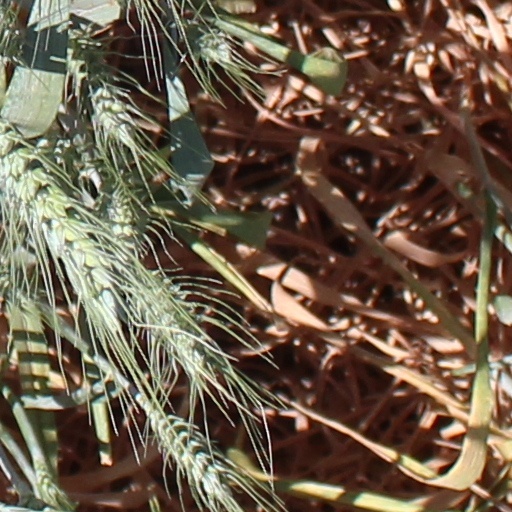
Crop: wheat